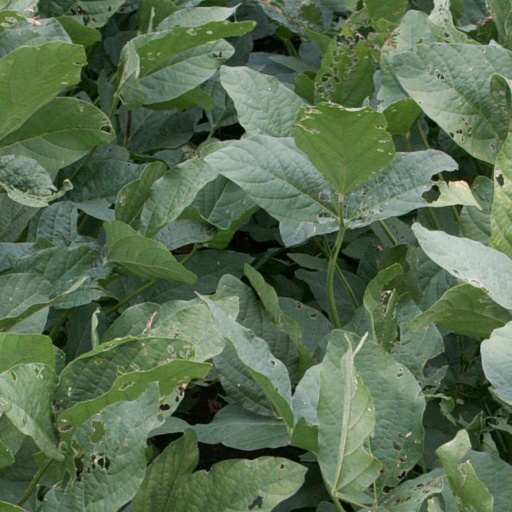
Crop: soybean